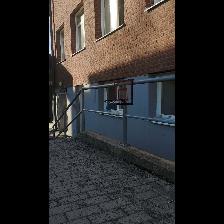
Label: NonHuman